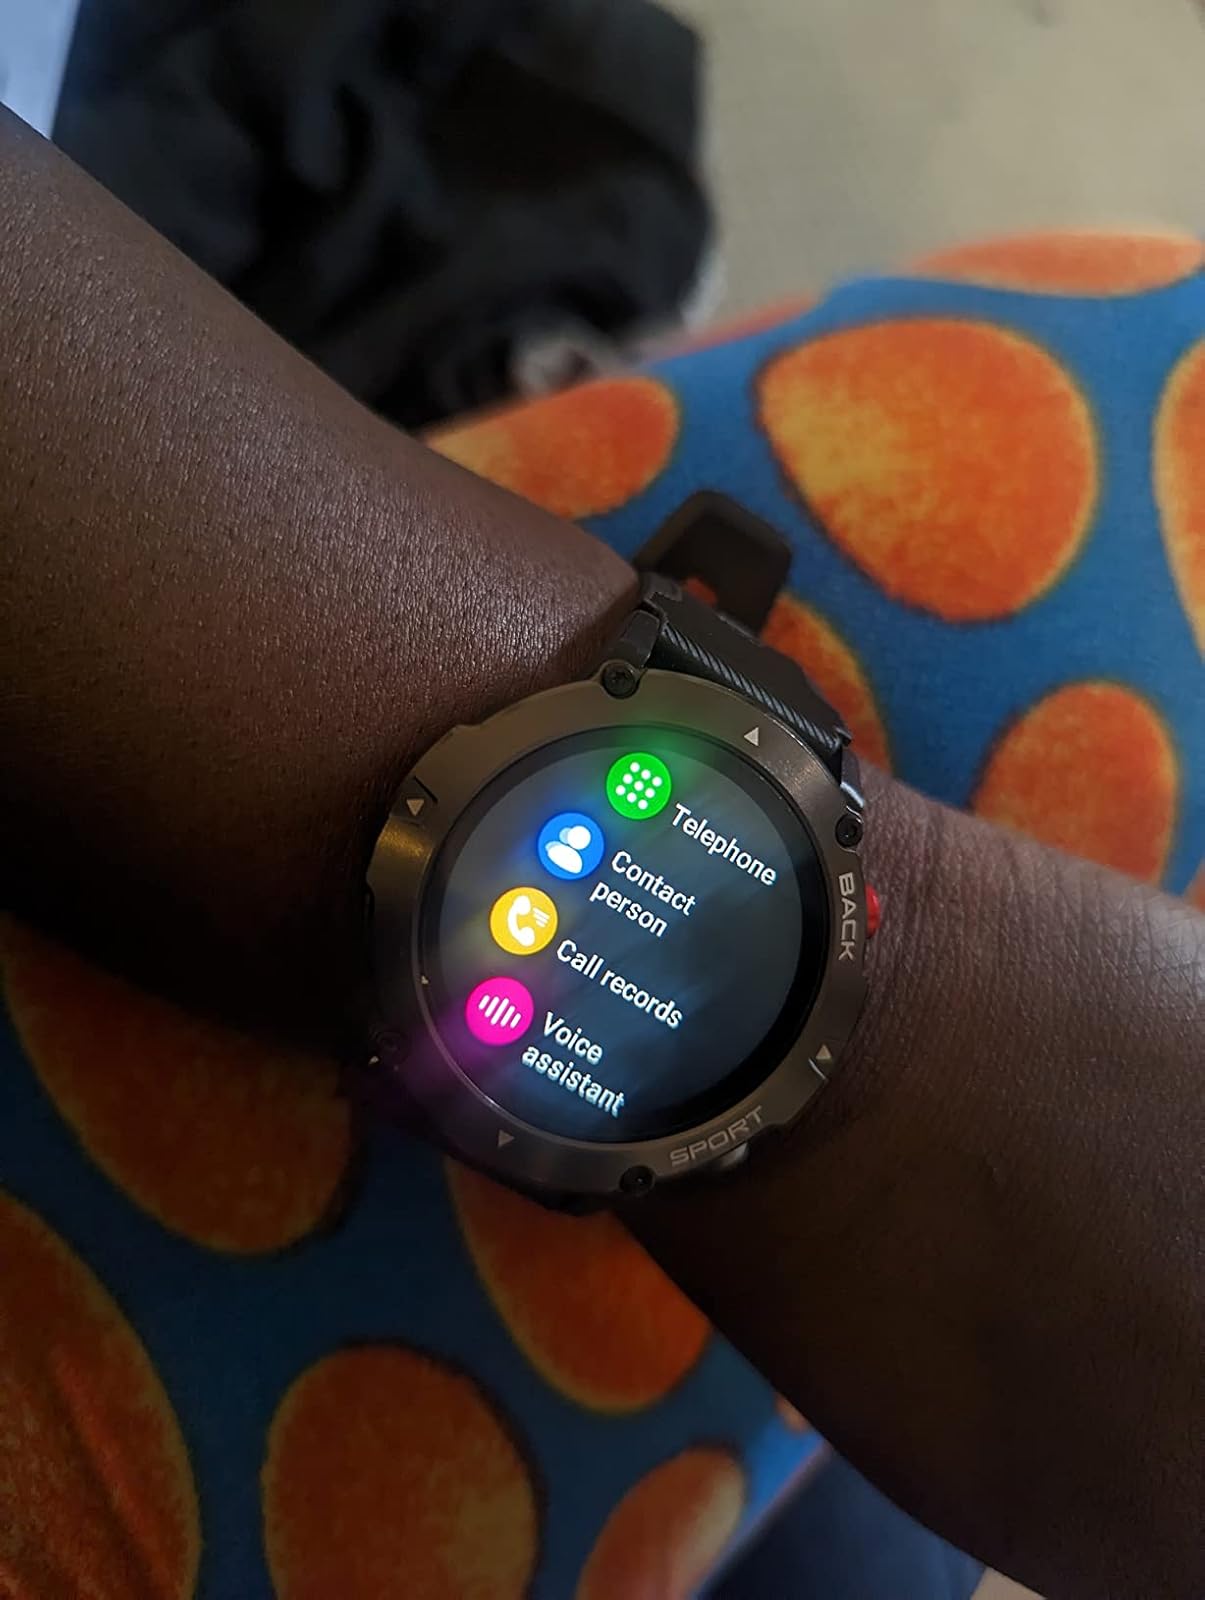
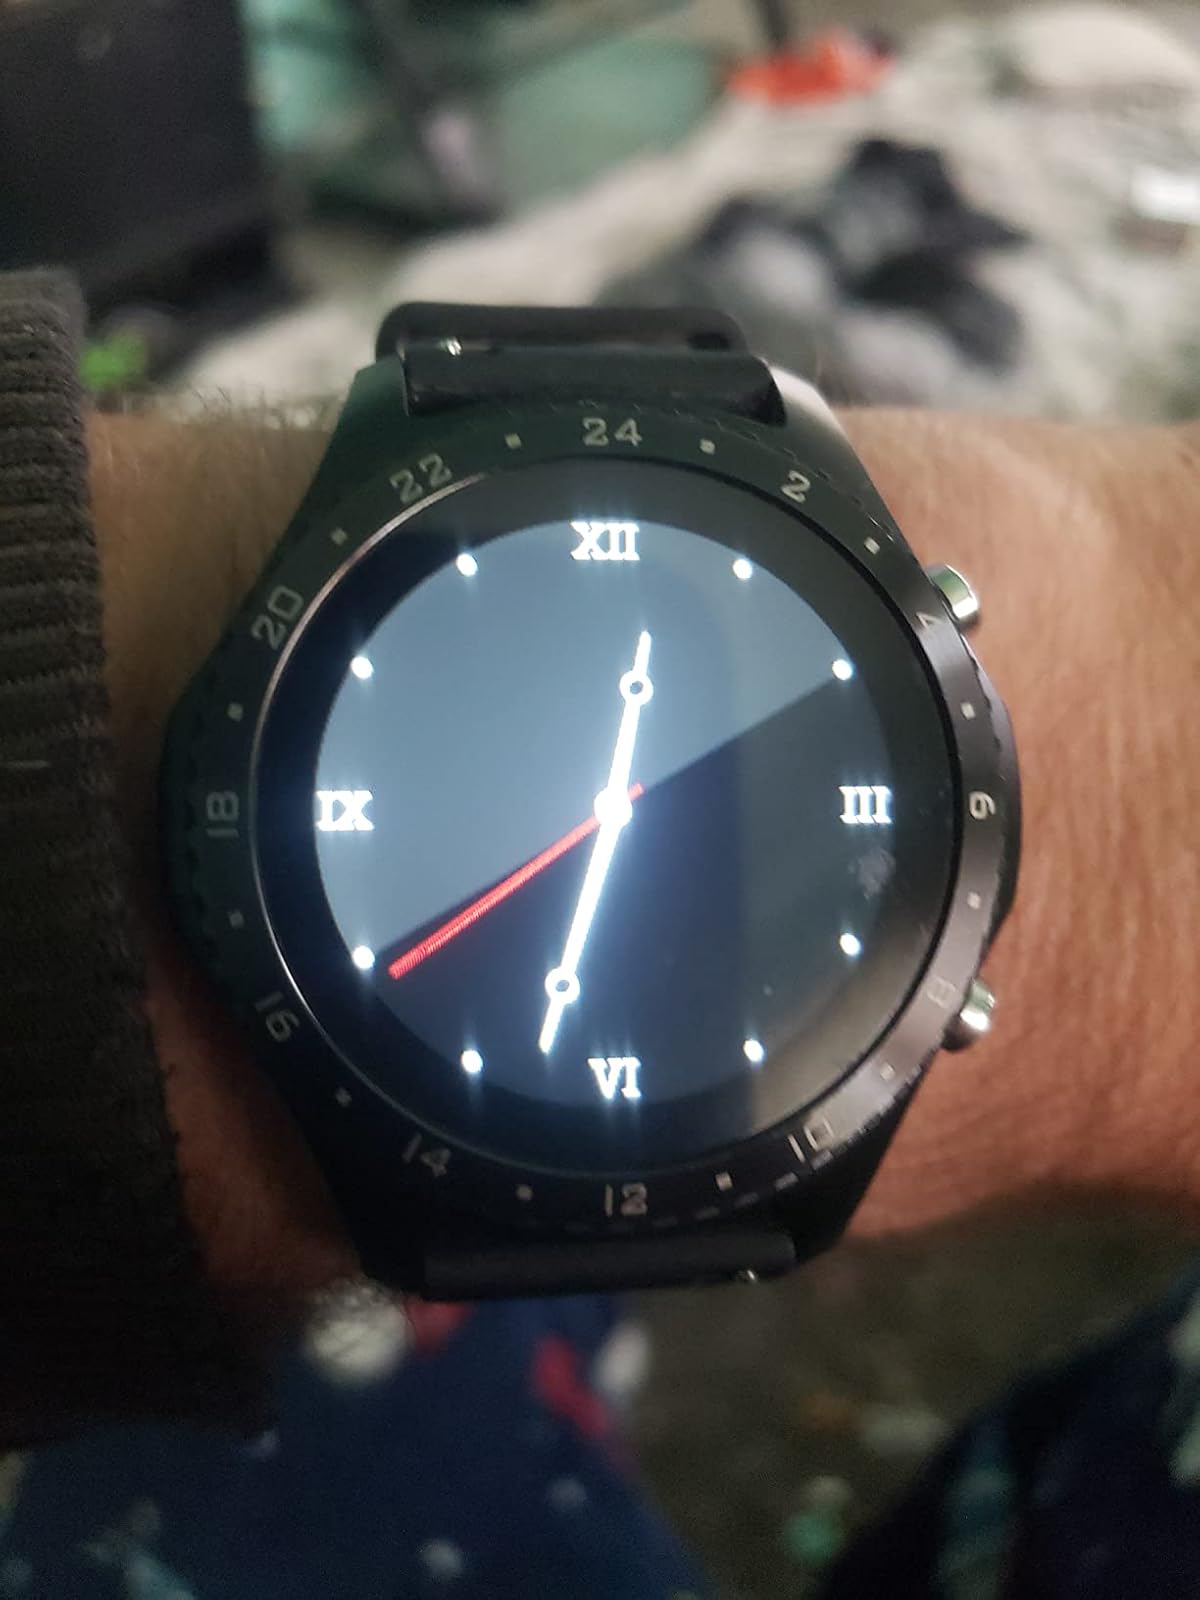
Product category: smartwatch
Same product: no